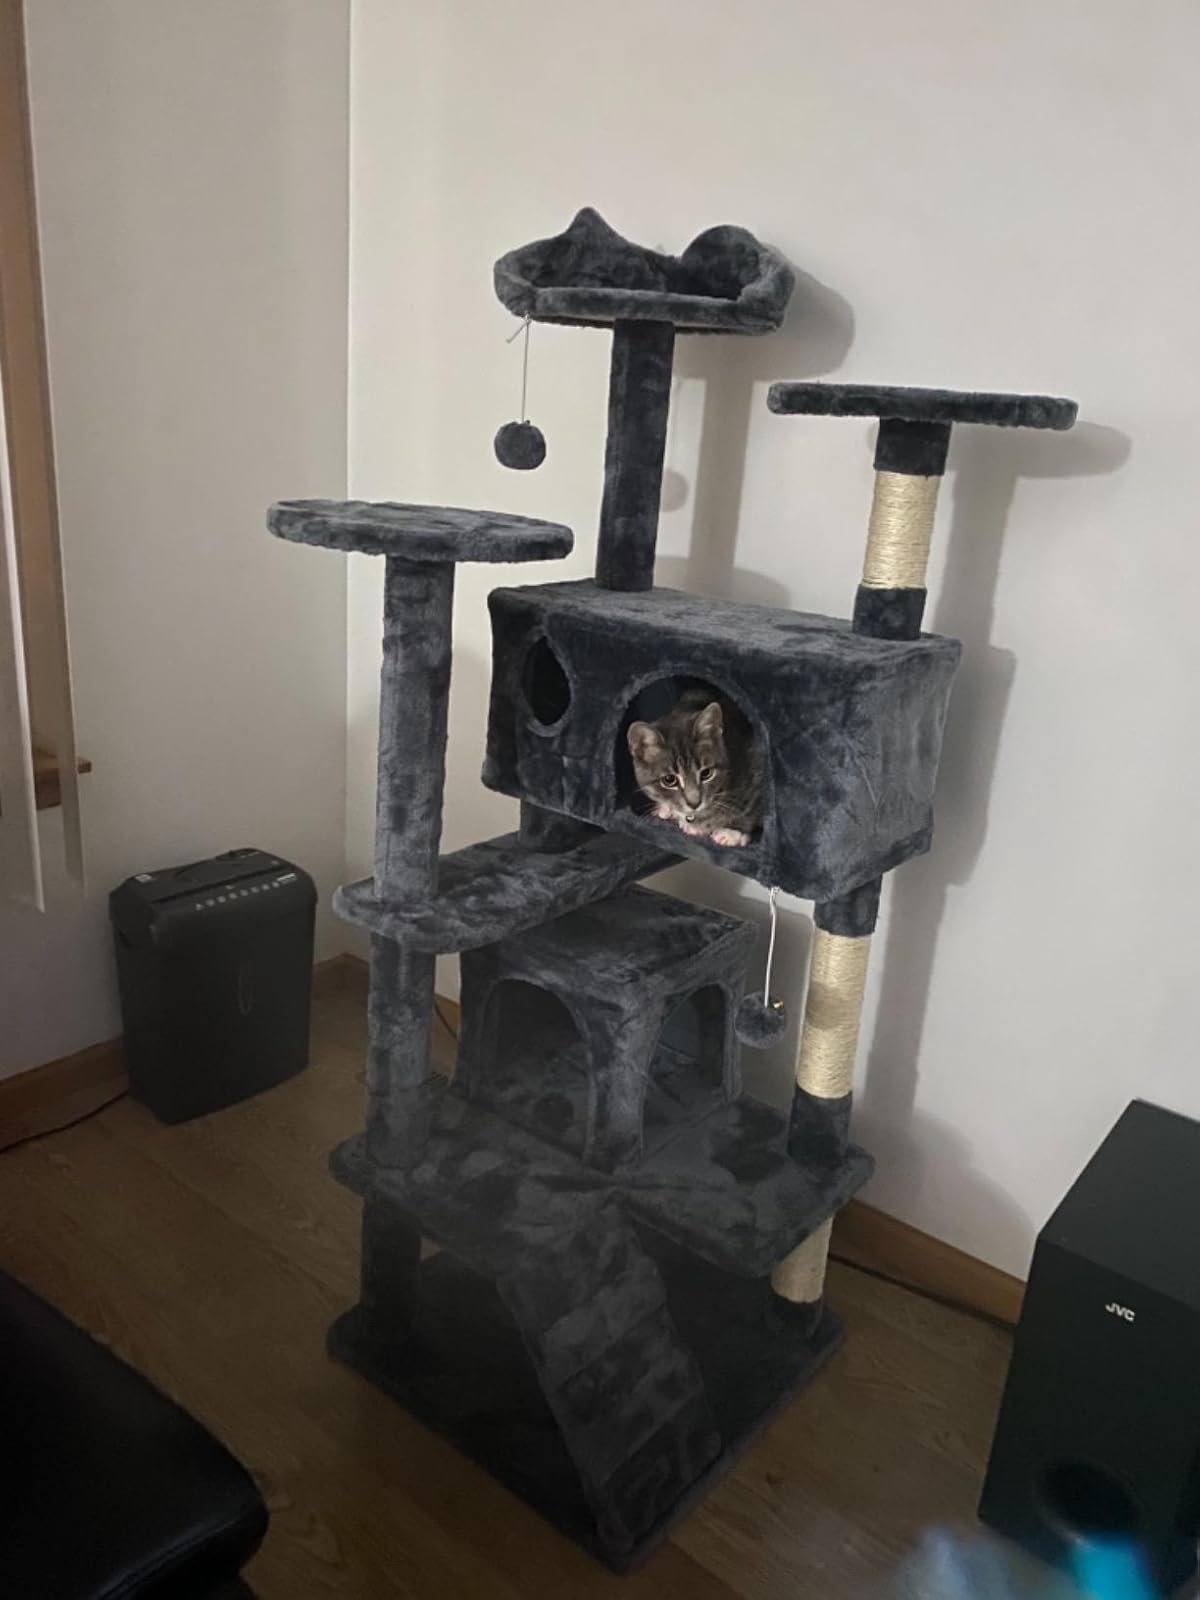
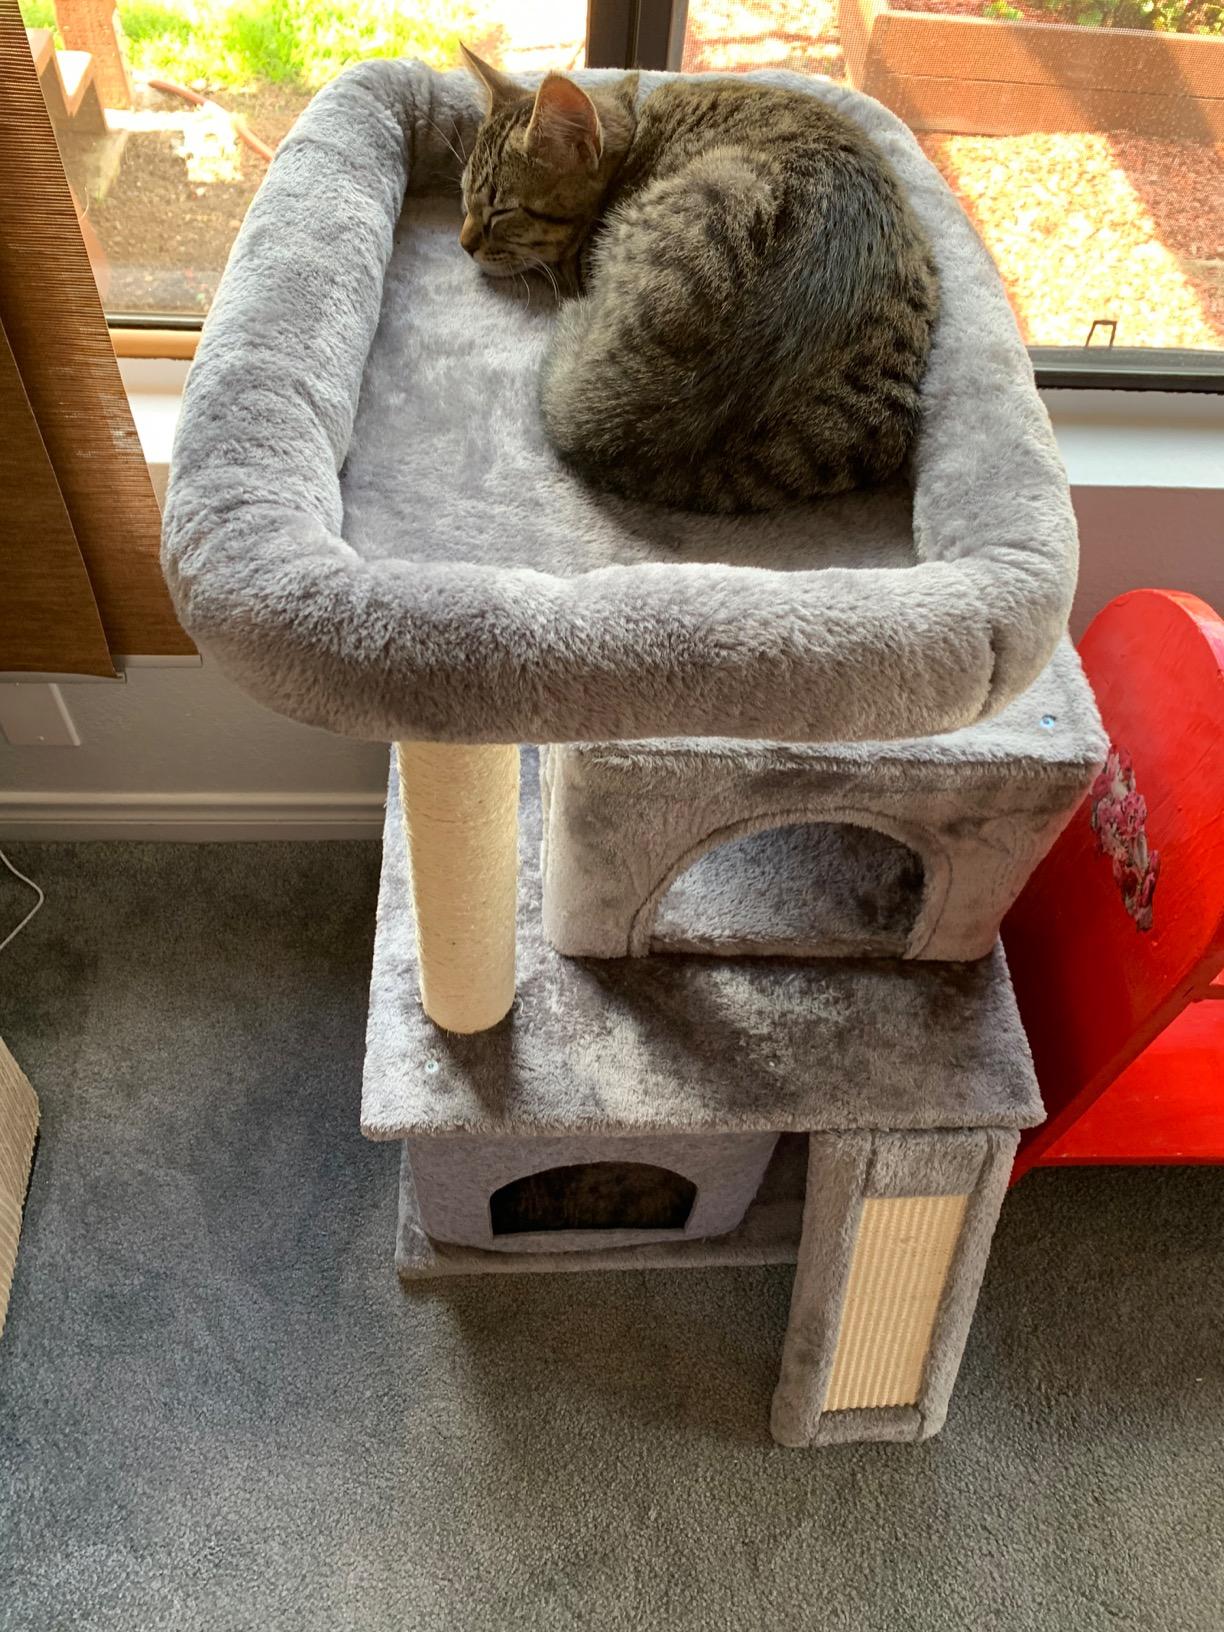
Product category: items_cat tree
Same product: no